Punktförmige Zugbeeinflussung

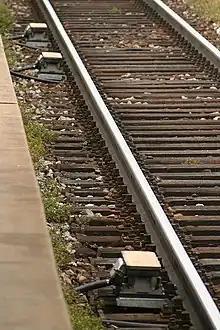
A German speed trap with three inductors: Upper: Detector before trap, starts timer once train is detected and disables the middle PZB inductor after a certain amount of time. Middle: 1000 or 2000 Hz PZB inductor (depending on signaled speed). Lower: Detector after trap; re-enables the middle PZB inductor.

Since 1931, the development concentrated on an inductive train protection system (Indusi) that did not require electricity. In a parallel development, Switzerland started to introduce the Integra-Signum system in 1933, based on similar ideas. The Swiss system did not use a resonance frequency, but a static magnetization which can only be detected as a signal when the train is moving fast enough. While the frequency induction method was considered superior, the German system needed the installation of frequency generators on the locomotive which was a demanding endeavour at the time of steam engines being the predominant locomotive type. The Indusi system was deployed in Germany in 1934, and the system spread to Austria and countries of the historic Austro-Hungarian Empire, which shared a common root with Germany in terms of rail transport history during the German Customs Union.